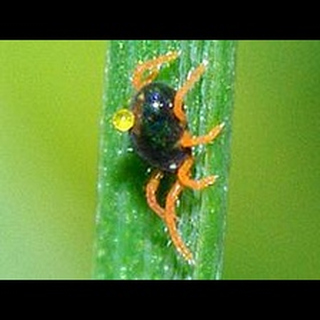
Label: wheat_mite